Gilbert House (Worthington, Ohio)

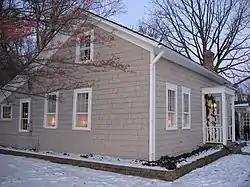
Front and side of the house

The Gilbert House is a small historic residence in the city of Worthington, Ohio, United States. Constructed in the 1820s and later moved to the present location, it has been named a historic site.